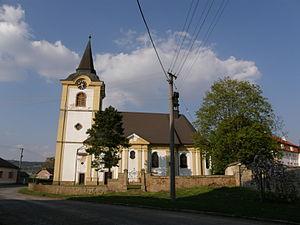
Sobčice est une commune du district de Jičín, dans la région de Hradec Králové, en République tchèque. Sa population s'élevait à 296 habitants en 2017.